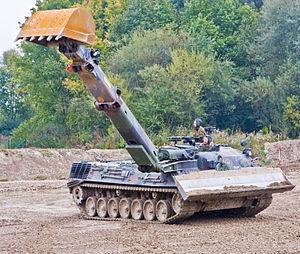
La Heer est la composante terrestre de la Bundeswehr allemande. Plus généralement, le substantif allemand « Heer » désigne l'armée de terre d'un pays.